Men Are Such Fools

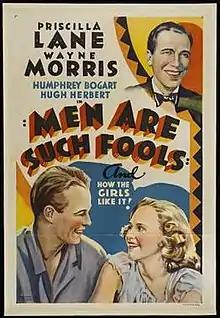
Theatrical release poster

Men Are Such Fools is a 1938 American romantic comedy directed by Busby Berkeley and written by Norman Reilly Raine and Horace Jackson. The film stars Wayne Morris, Priscilla Lane, Humphrey Bogart, Hugh Herbert, Johnnie Davis, and Penny Singleton. It was released by Warner Bros. on July 16, 1938. "Men Are Such Fools" is adapted from the novel with the same name by Faith Baldwin.